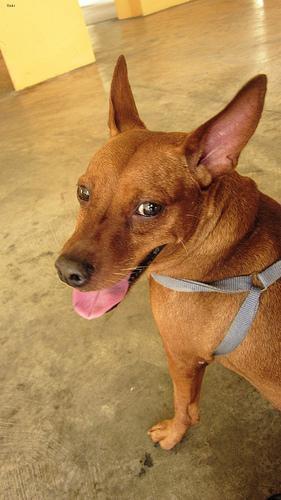
miniature pinscher